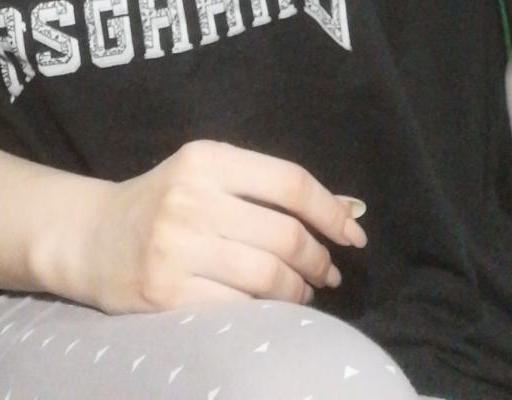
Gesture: no_gesture